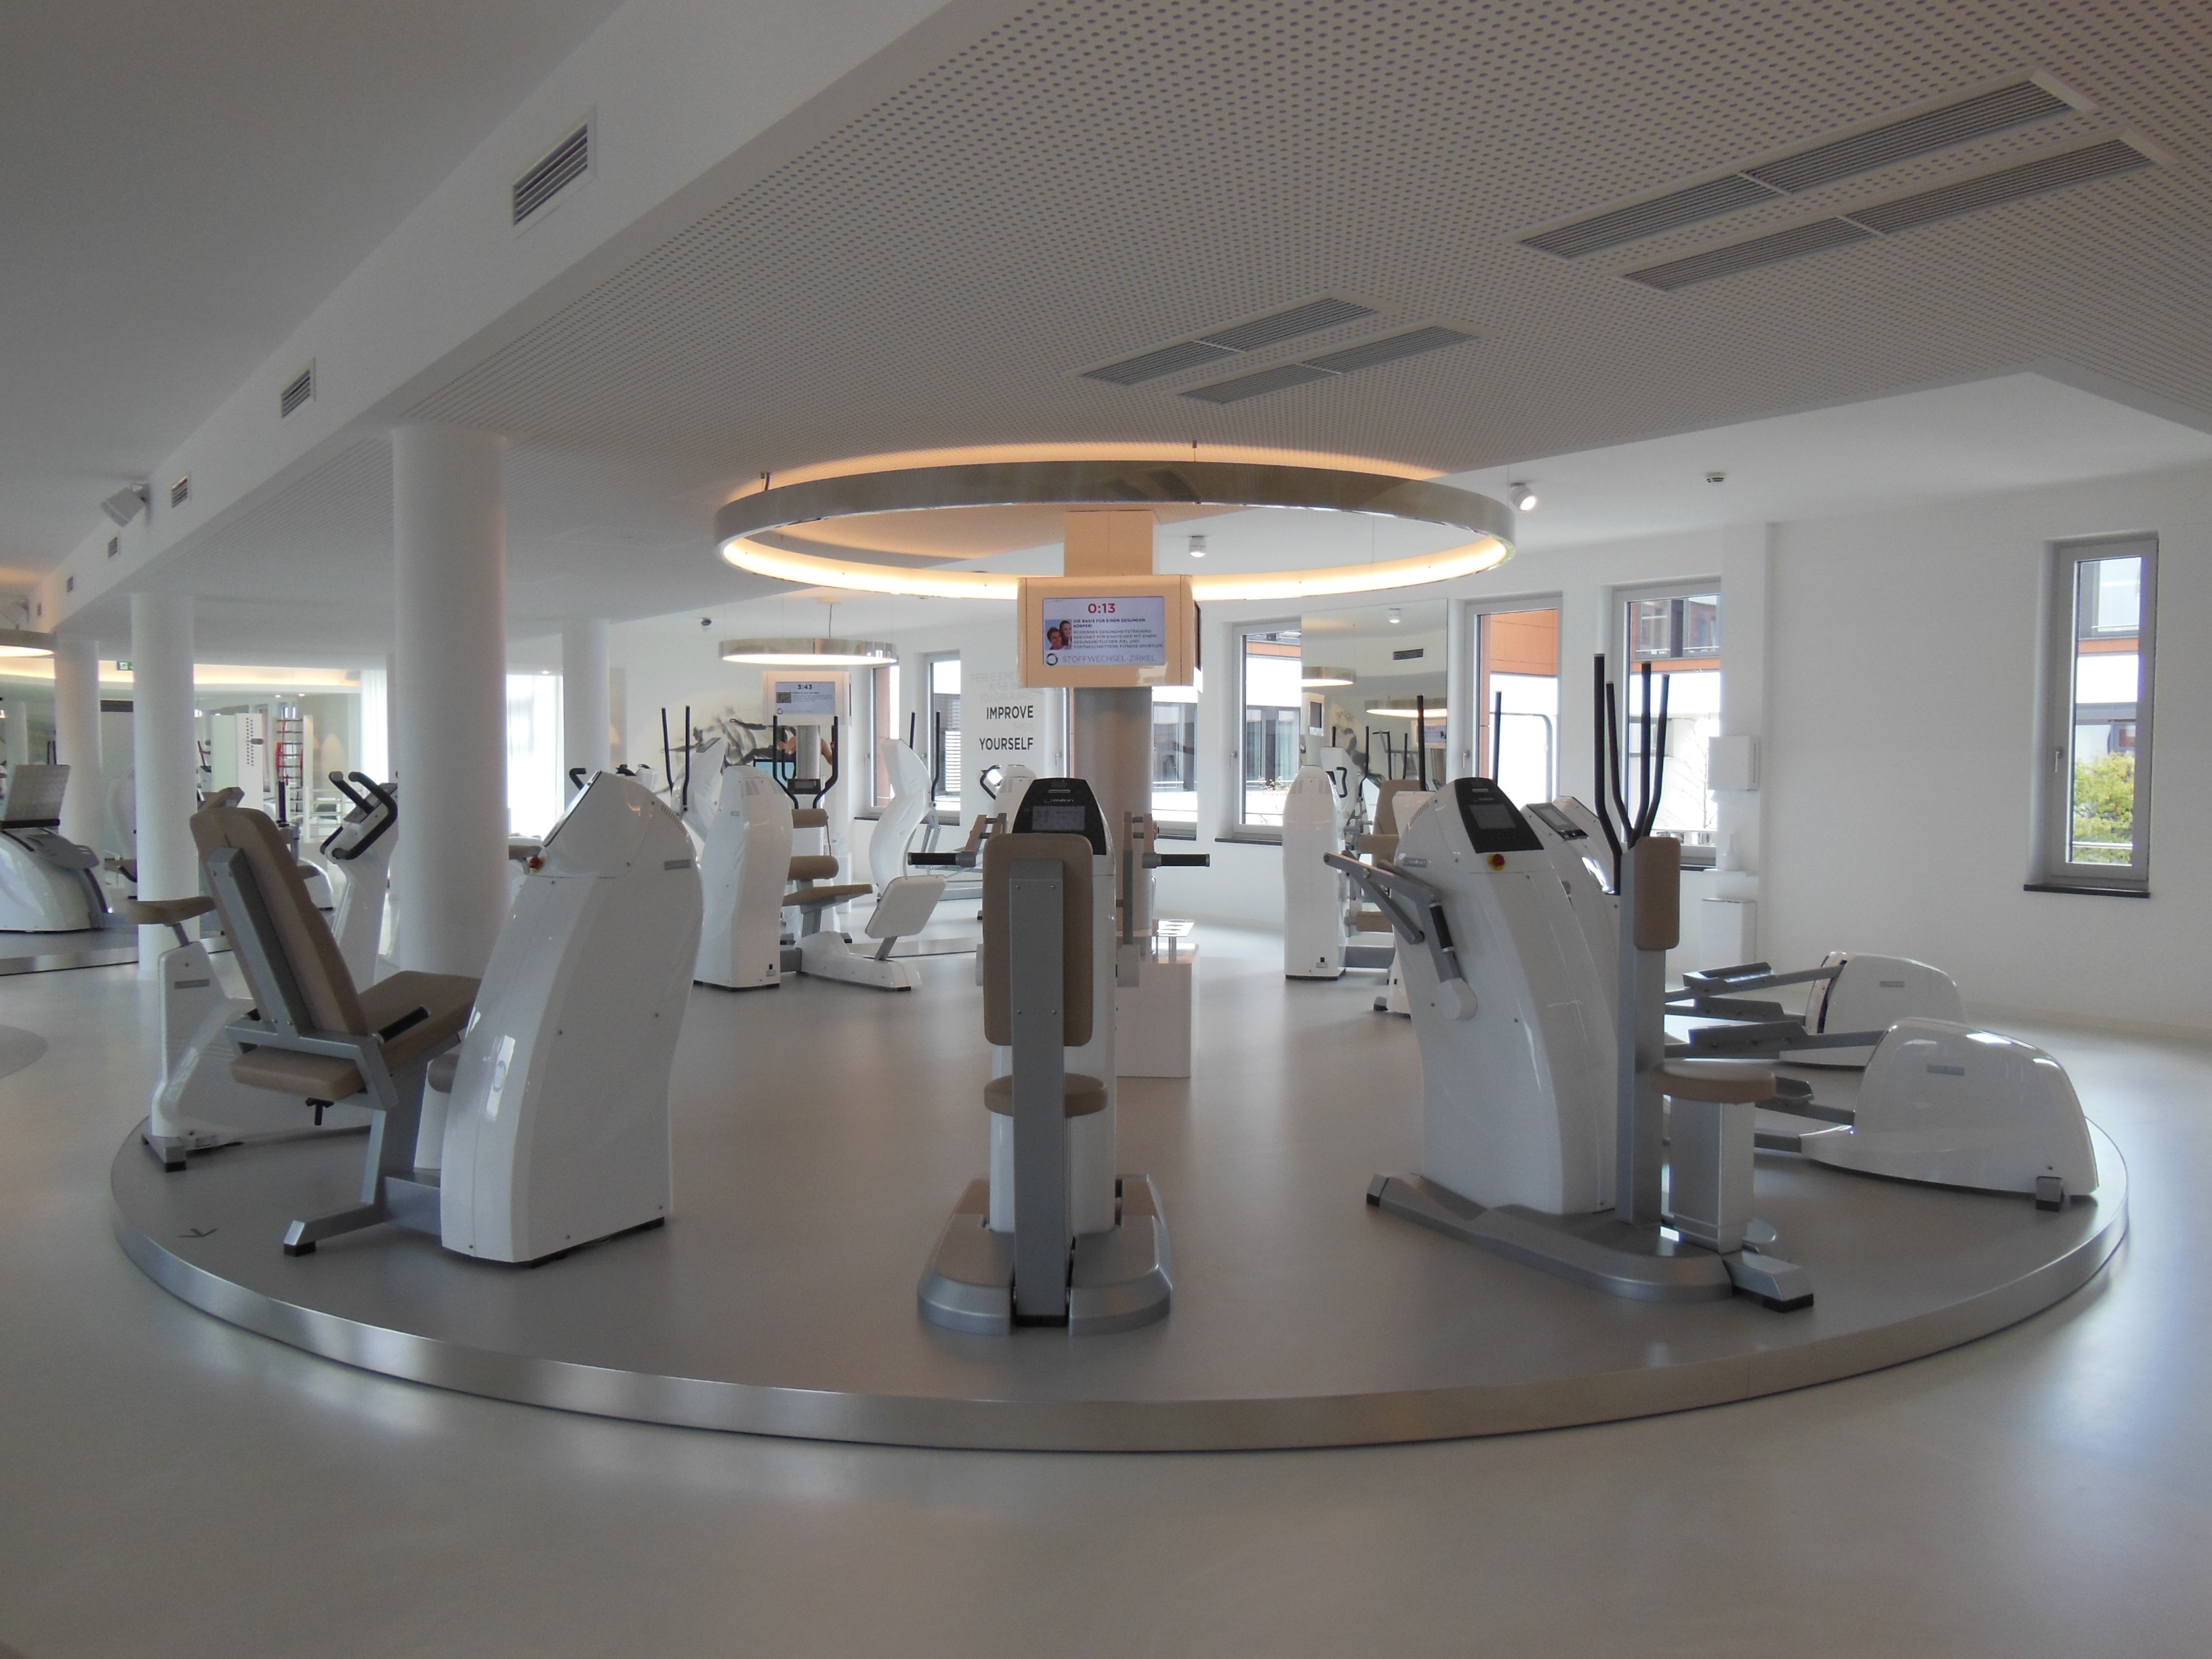
structure, sport, building, ceiling, room, lighting, interior design, munich, strength training, fitness studio, sport venue, fitness facility, elite fitness studio, exclusive fitnesseinrichtung, endurance training, circuit training, health club, modern studio